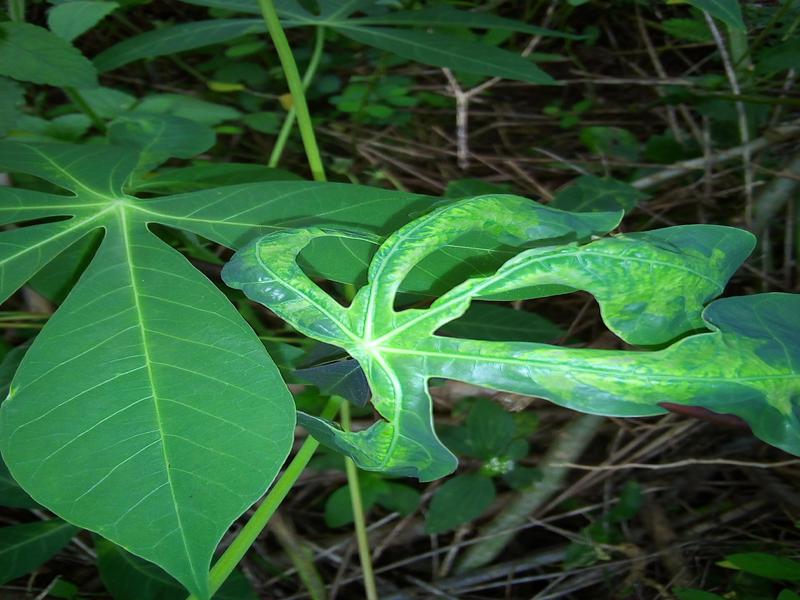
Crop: cassava
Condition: mosaic_disease